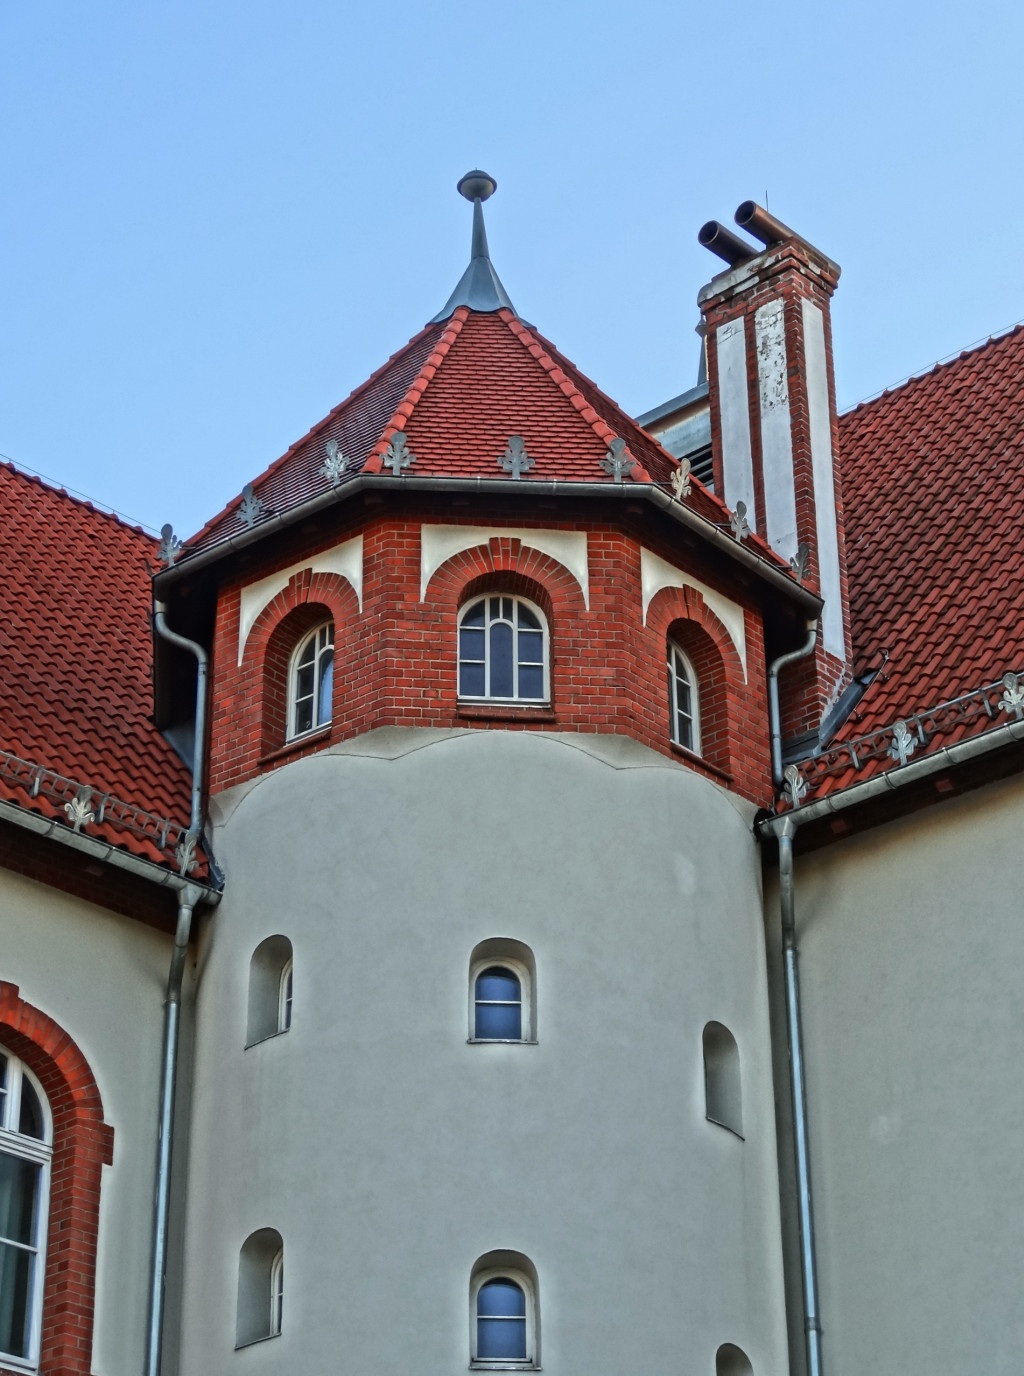
architecture, house, town, building, red, tower, facade, church, chapel, historic, place of worship, bell tower, poland, dome, bydgoszcz